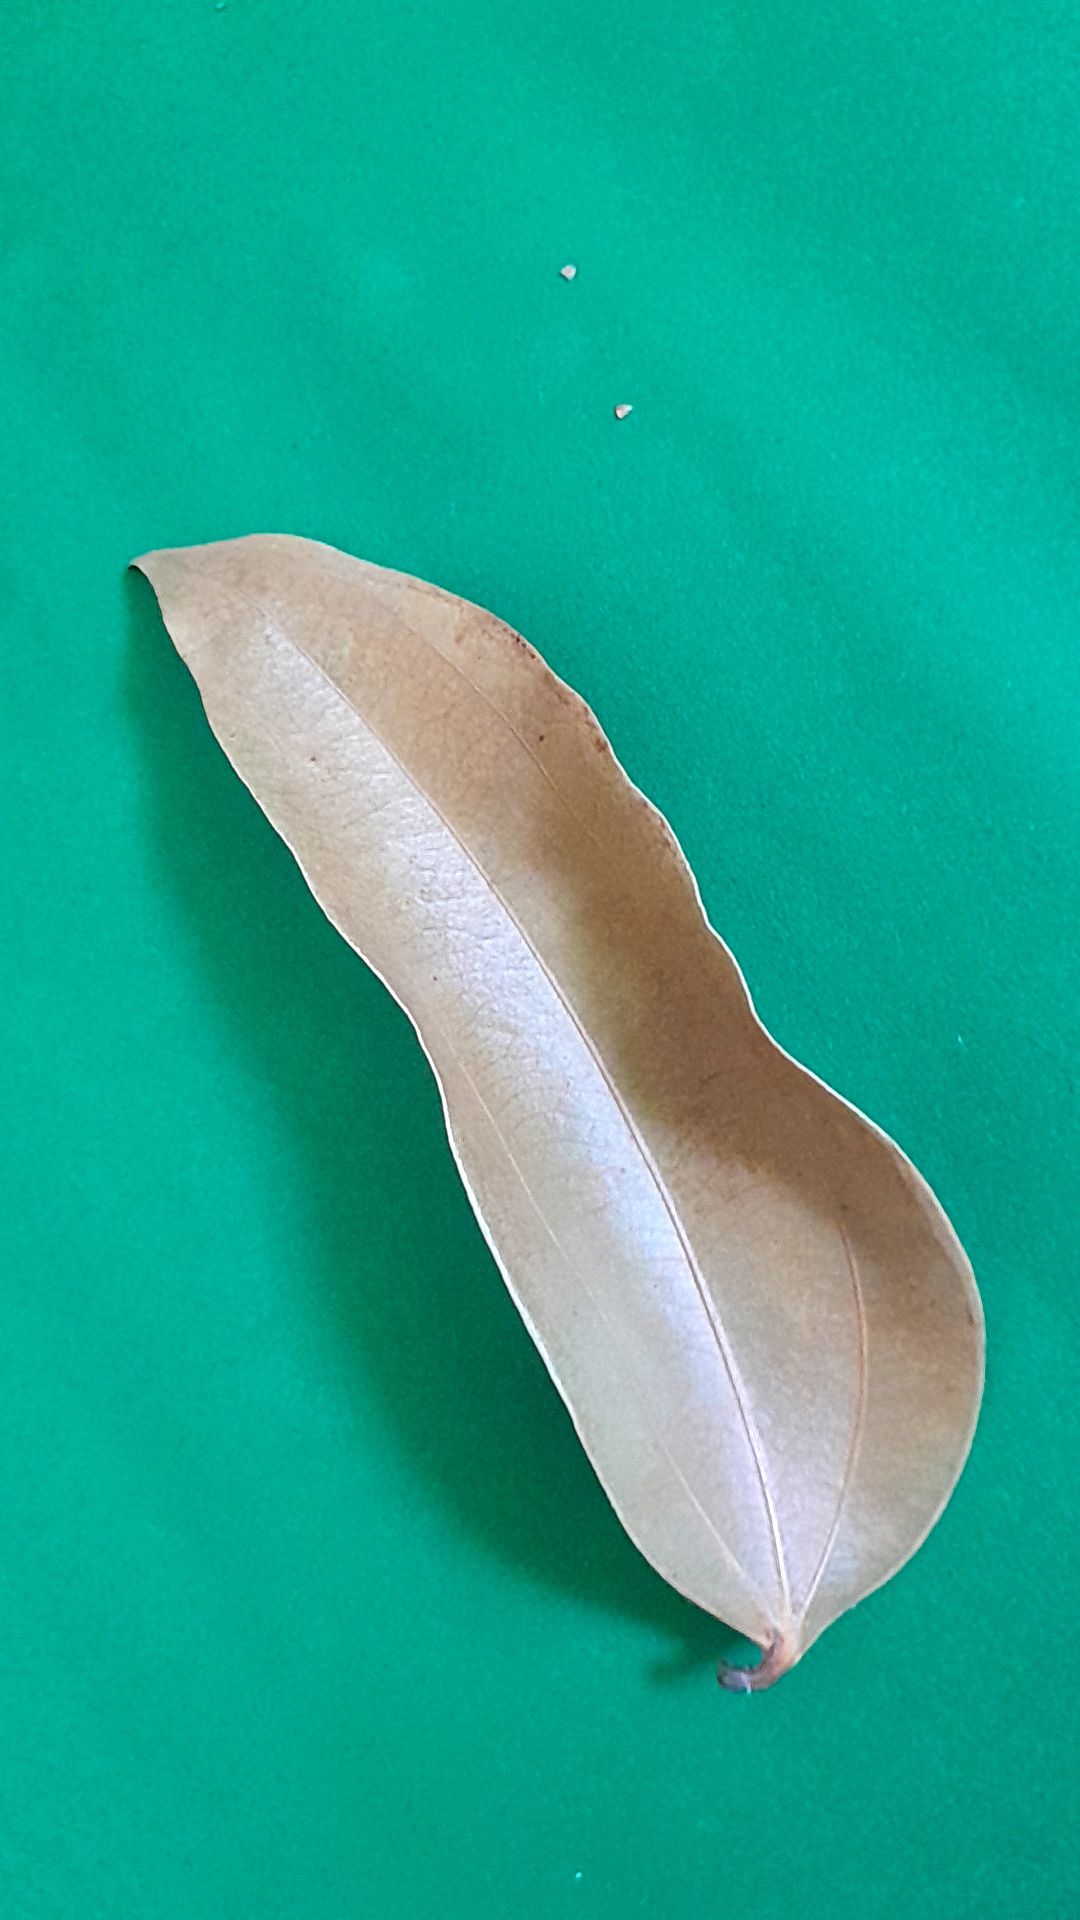
Label: Dry Leaf